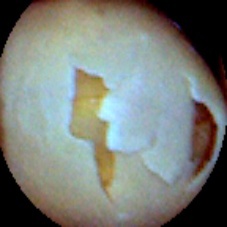
Label: Skin-damaged